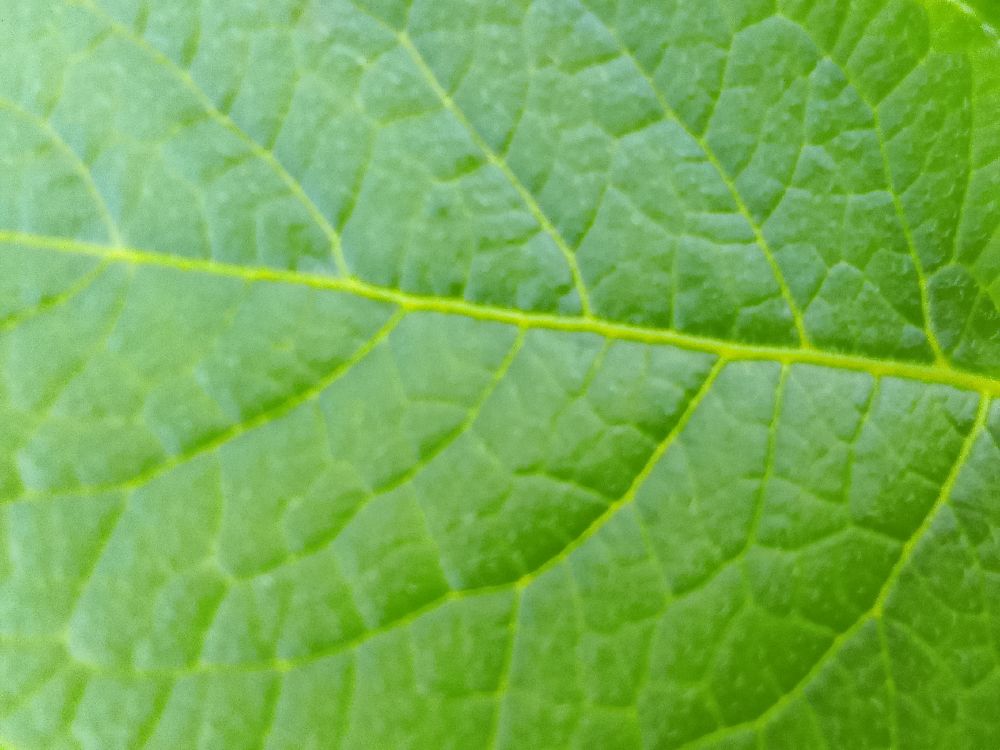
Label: Healthy